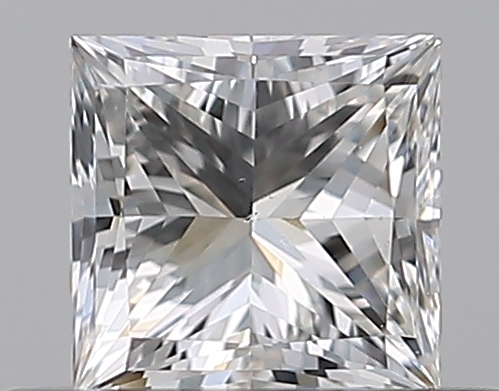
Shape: princess
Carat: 0.5
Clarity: VS2
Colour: H
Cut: VG
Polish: EX
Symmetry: VG
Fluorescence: N
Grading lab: GIA
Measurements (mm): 4.28 x 4.13 x 3.12